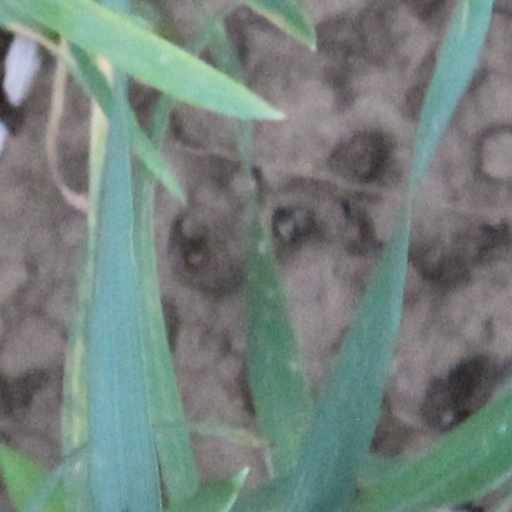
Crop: wheat